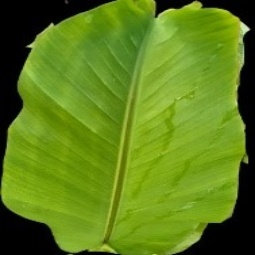
Label: Sulphur